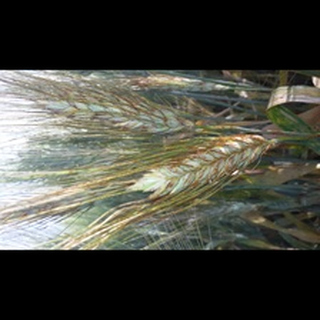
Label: wheat_black_rust